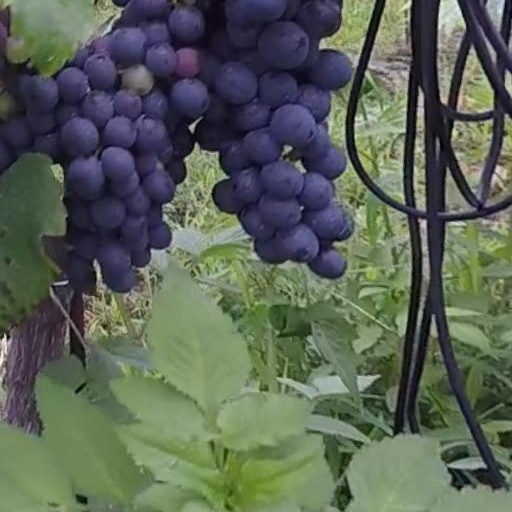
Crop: grape